Hotel Napoleon

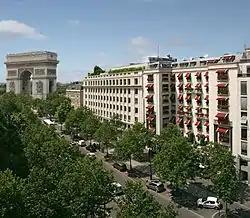
Hôtel Napoléon Paris - Friedland Avenue, Paris

The Hôtel Napoléon is a five-star hotel in Paris. It is located in the immediate vicinity of the Arc de Triomphe, at number 40 Avenue Friedland, in the 8th arrondissement.